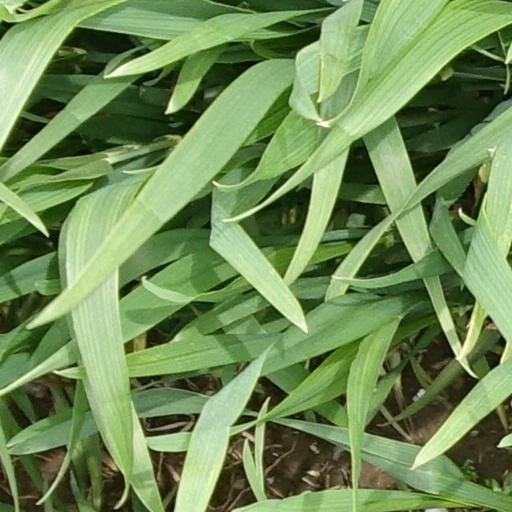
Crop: wheat